Georges Pioch

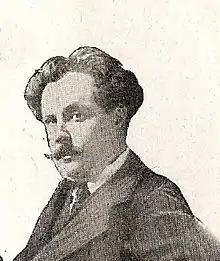
Pioch from "Je sais Tout" (1909)

Georges Jules Charles Pioch (9 October 1873 – 27 March 1953) was a French poet, journalist, pacifist and socialist intellectual. He was president of the International League for Peace from 1930 to 1937.